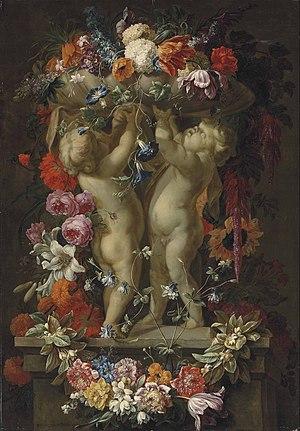
Gaspar Pieter Verbruggen ou Gasparo Pedro Verbruggen, baptisé le 11 avril 1664 à Anvers et inhumé le 14 mars 1730 dans la même ville, est un peintre flamand principalement connu pour ses décors de fleurs et de fruits. Il a notamment collaboré avec d'autres artistes sur des compositions qui combinent des figures et des éléments de nature morte. Il a été actif à Anvers et à La Haye.